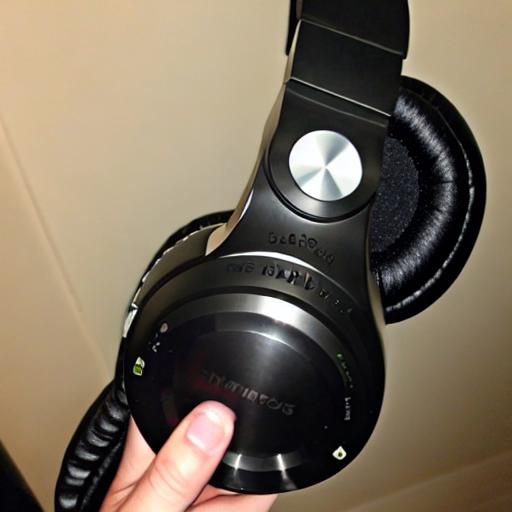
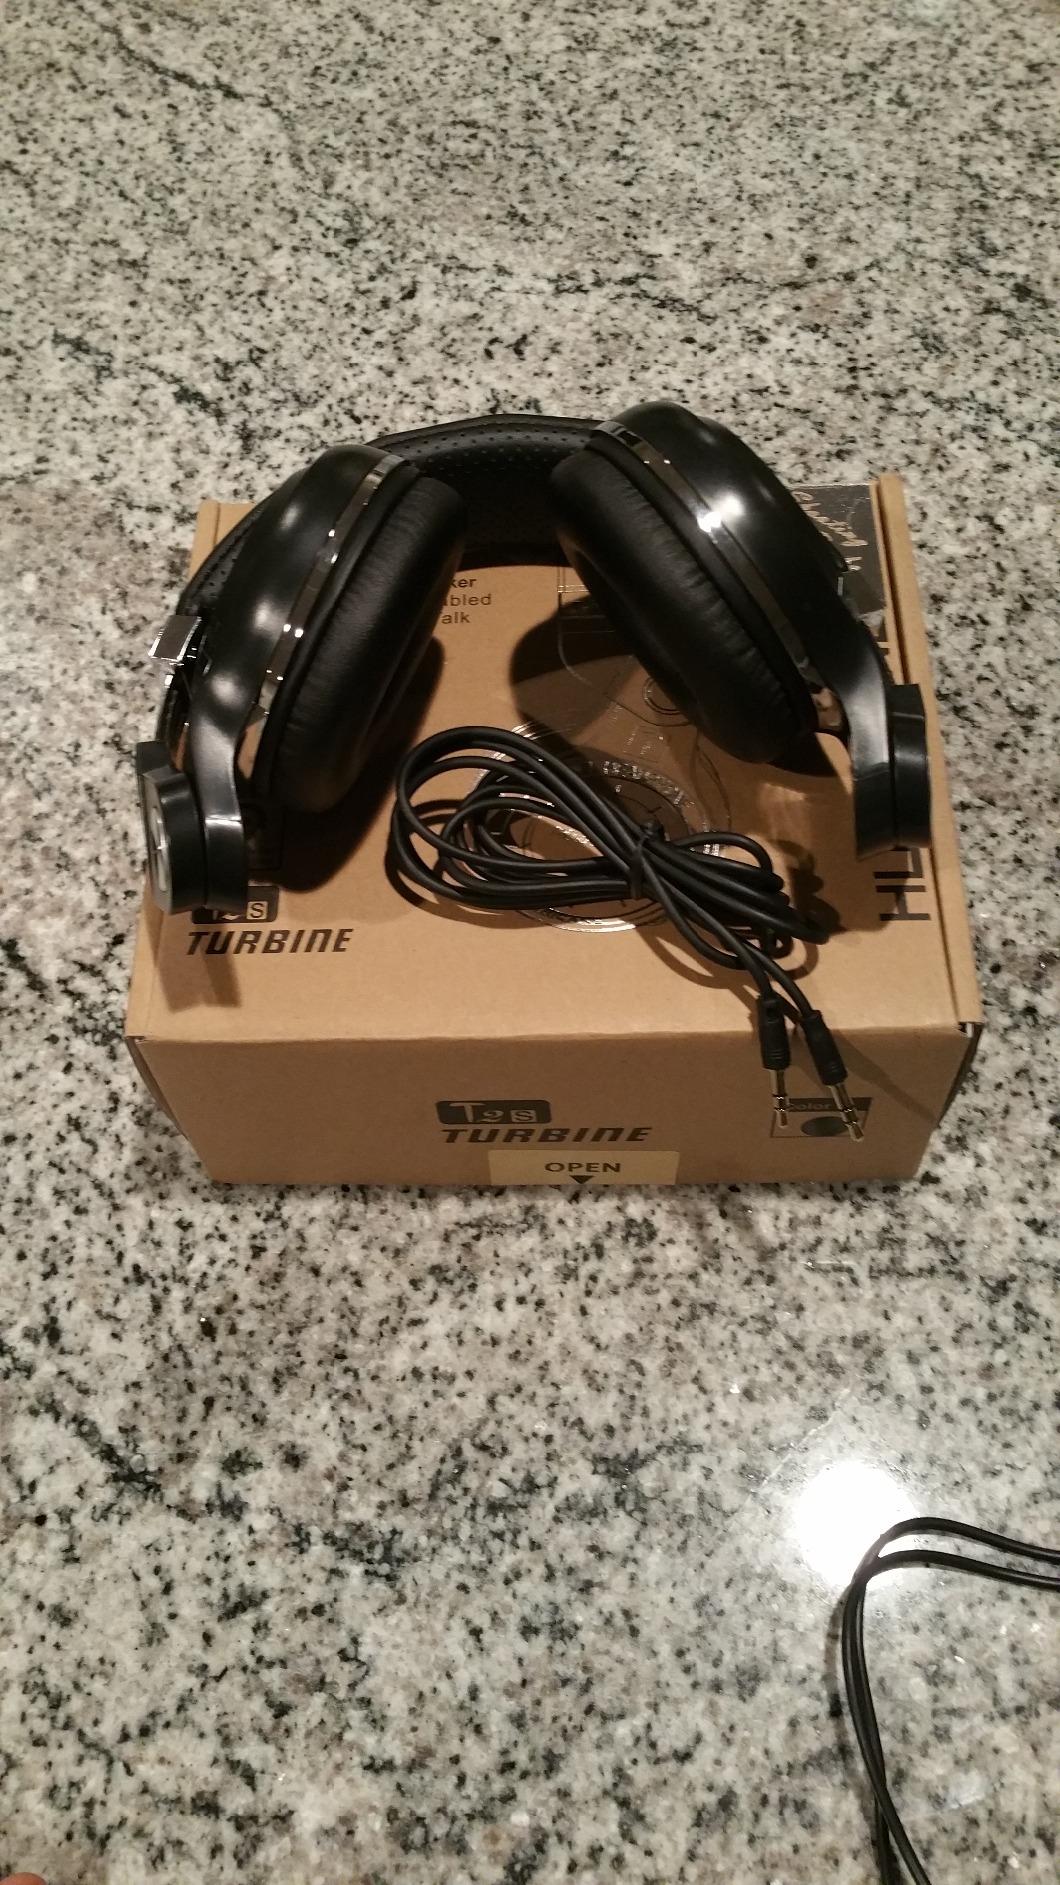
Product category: headphones
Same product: no